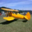
Label: airplane